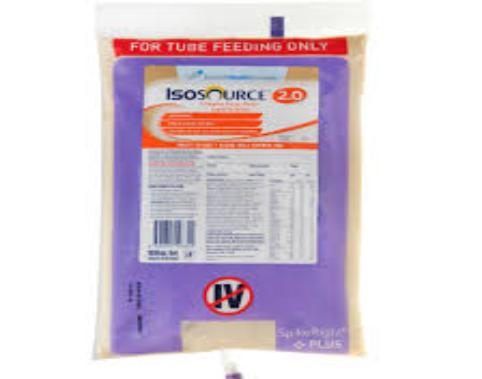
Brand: Isosource
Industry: Others